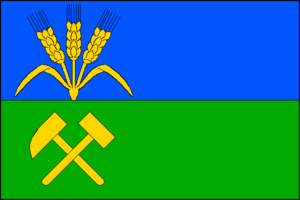
Dolní Nivy est une commune du district de Sokolov, dans la région de Karlovy Vary, en Tchéquie. Sa population s'élevait à 346 habitants en 2018.